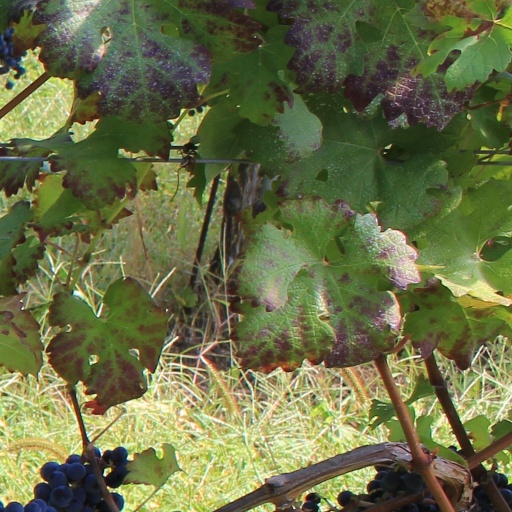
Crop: grape